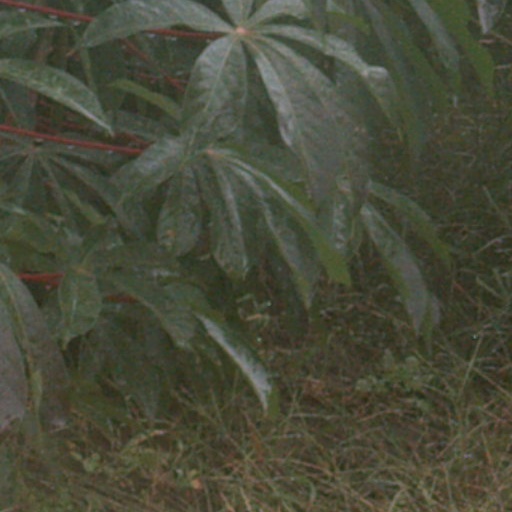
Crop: cassava